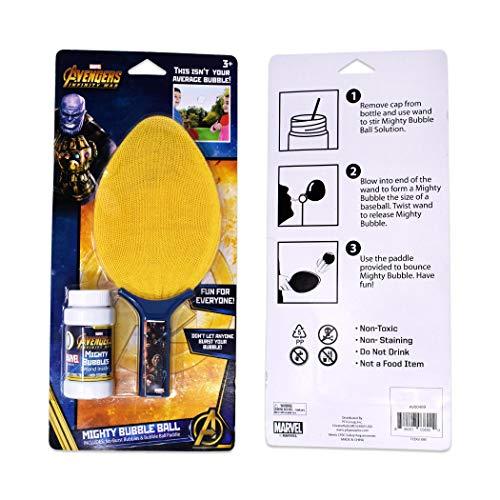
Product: Avengers Mighty Bubble Ball
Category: Toys & Games | Dress Up & Pretend Play | Accessories
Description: Perfect gift or basket stuffer – the MIGHTY bubble Ball comes in your child's favorite licensed character and the Egg shaped paddle makes it a perfect Easter stuffer idea.
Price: $7.95
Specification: ProductDimensions:8x1.8x10inches|ItemWeight:5.4ounces|ShippingWeight:5.4ounces(Viewshippingratesandpolicies)|ASIN:B07MY3SN5L|Itemmodelnumber:AV00489|Manufacturerrecommendedage:3yearsandup